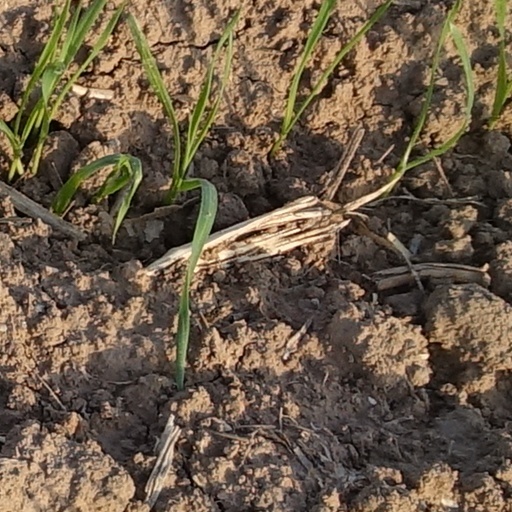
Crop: wheat